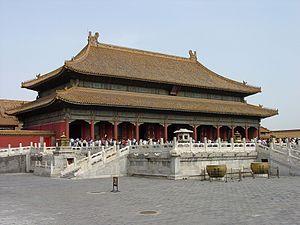
Le palais de la pureté céleste, ou palais de Qianqing est un palais de la cité interdite à Pékin, en Chine. C'est le plus grande des trois pavillons de la cour intérieure, qui est située à l'extrémité nord de la Cité interdite. Les deux autres sont le pavillon de l'Union et le palais de la tranquillité terrestre. Durant la dynastie Qing, le palais sert souvent de salle d'audience de l'empereur, où il siége en présidant le Grand Conseil.